Sandra Bergqvist

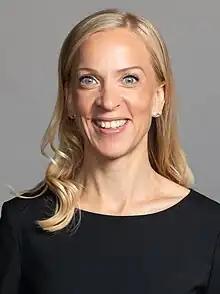
Berqvist in 2023

Sandra Ida Christina Bergqvist (born 14 April 1980) is a Finnish politician serving as member of parliament for the Finland Proper constituency. She was elected to the Parliament in 2019. She is also the chairperson of the Swedish Assembly of Finland.